Shatranj

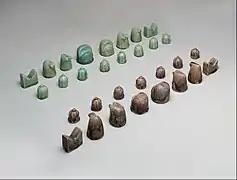
Iranian shatranj set, glazed fritware, 12th century Nishapur (New York Metropolitan Museum of Art)

During the reign of the later Sassanid king Khosrau I (531–579), a gift from an Indian king (possibly a Maukhari Dynasty king of Kannauj) included a chess game with sixteen pieces of emerald and sixteen of ruby (green vs. red). The game came with a challenge which was successfully resolved by Khosrau's courtiers. This incident, originally referred to in the (c. 620 AD), is also mentioned in Ferdowsi's Shahnama (c. 1010).